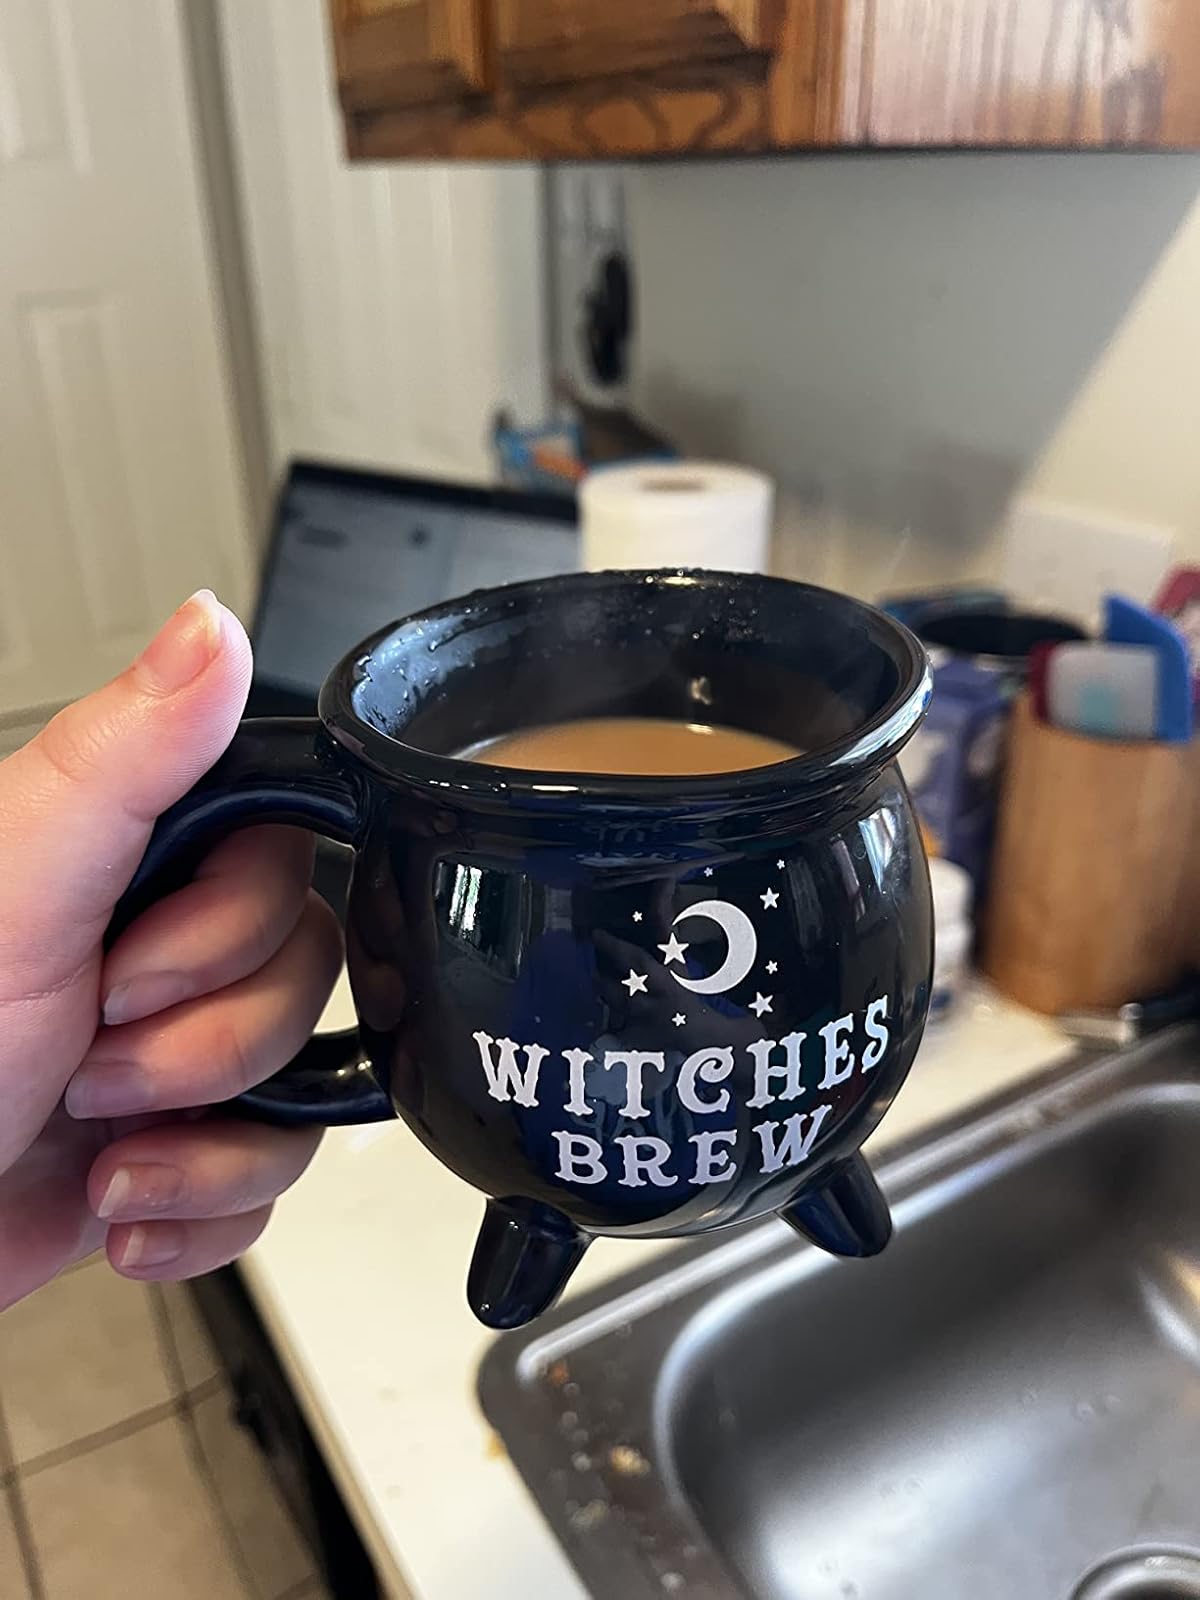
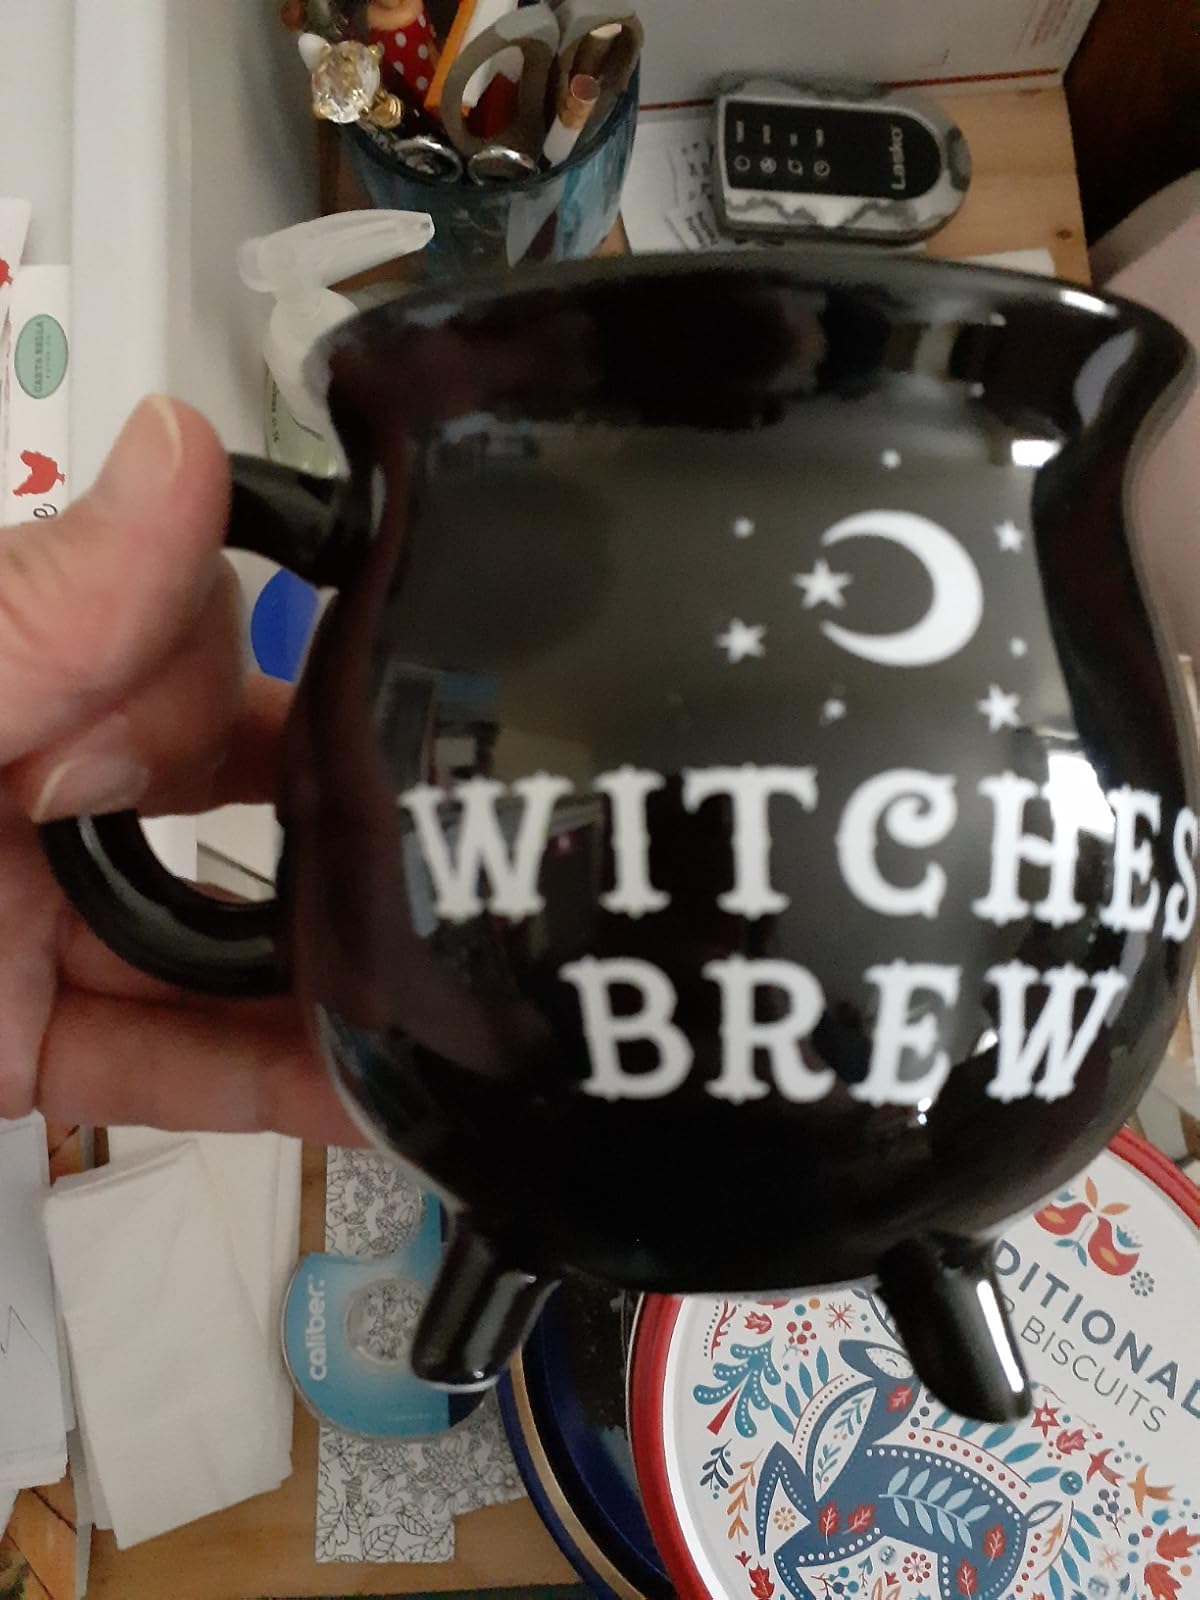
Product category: items_mug
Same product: yes